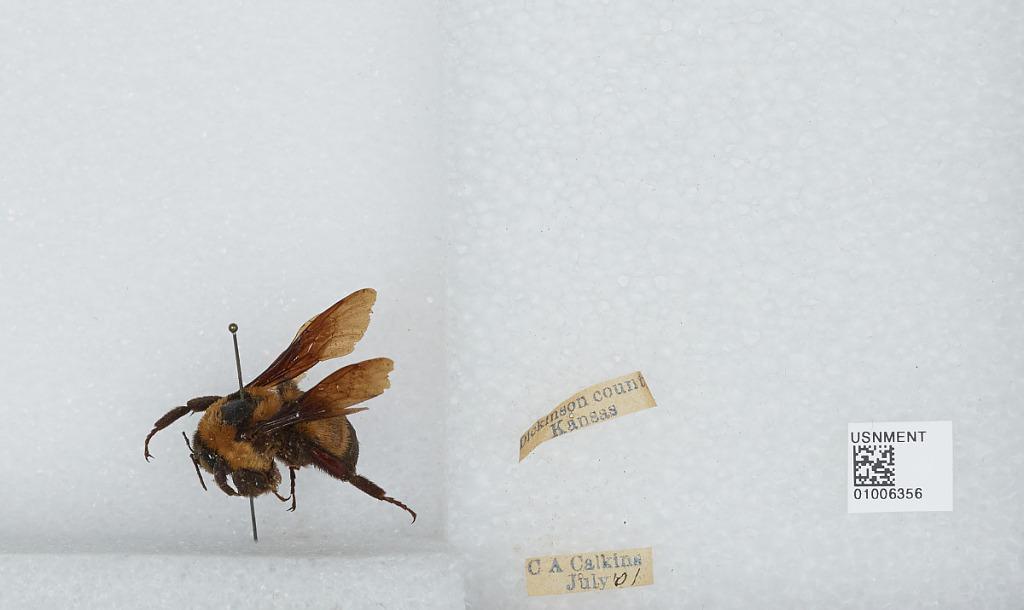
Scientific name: Bombus (Fraternobombus) fraternus (Smith)
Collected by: C. Calkins
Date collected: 1901-7-
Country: United States
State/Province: Kansas
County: Dickinson
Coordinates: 38.88, -97.17